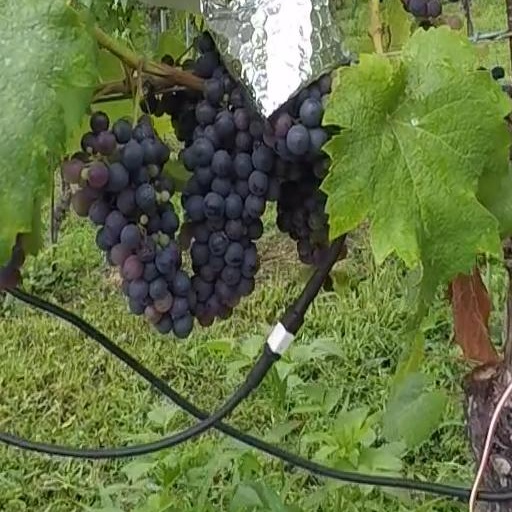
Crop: grape